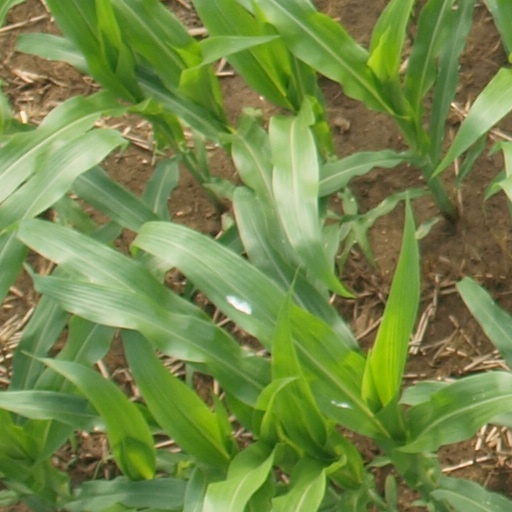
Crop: maize; corn